Religion in Canada

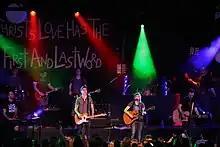
Freshwind band leading worship at Toronto Airport Church in 2008

In the mid-1870s Hutterites moved from Europe to the Dakota Territory in the United States to avoid military service and other persecutions. During World War I Hutterites suffered from persecutions in the United States because they are pacifist and refused military service. They then moved almost all of their communities to Canada in the Western provinces of Alberta and Manitoba in 1918. In the 1940s, there were 52 Hutterite colonies in Canada.